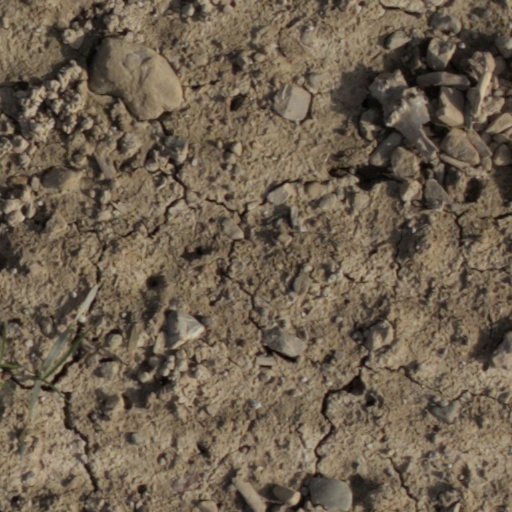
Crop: wheat